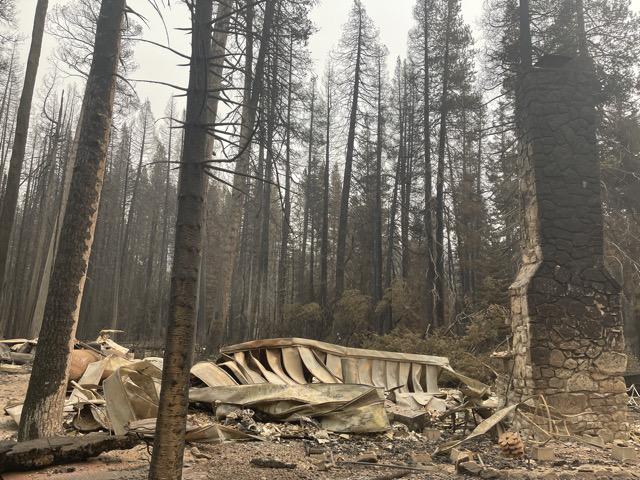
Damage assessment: destroyed